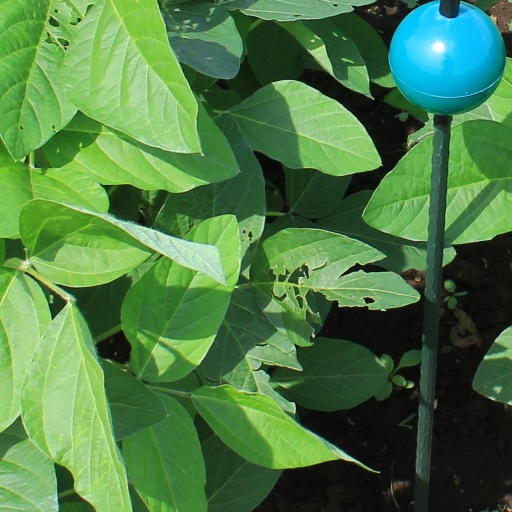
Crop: soybean